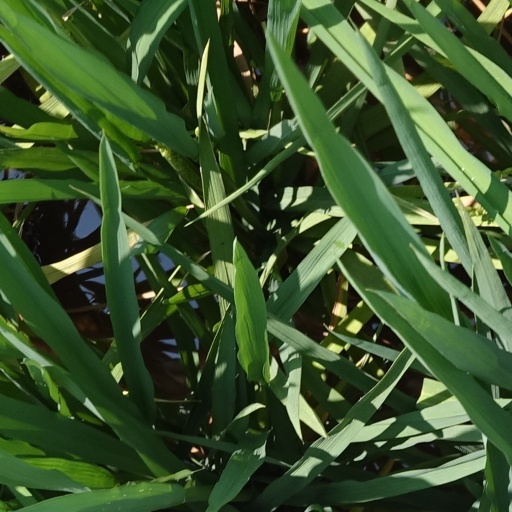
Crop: rice